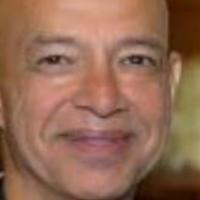
Age group: age 41-55